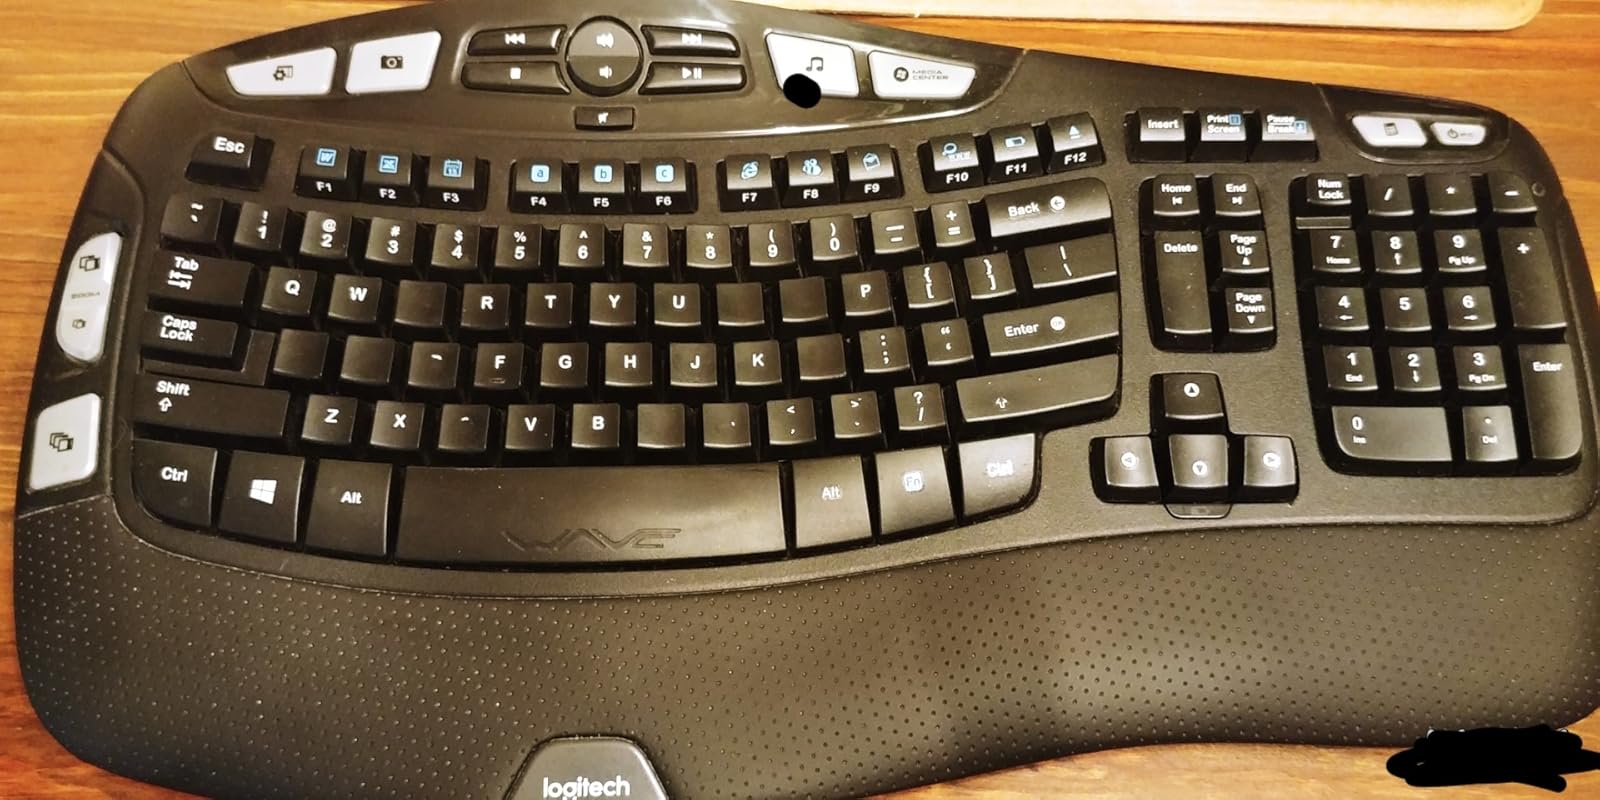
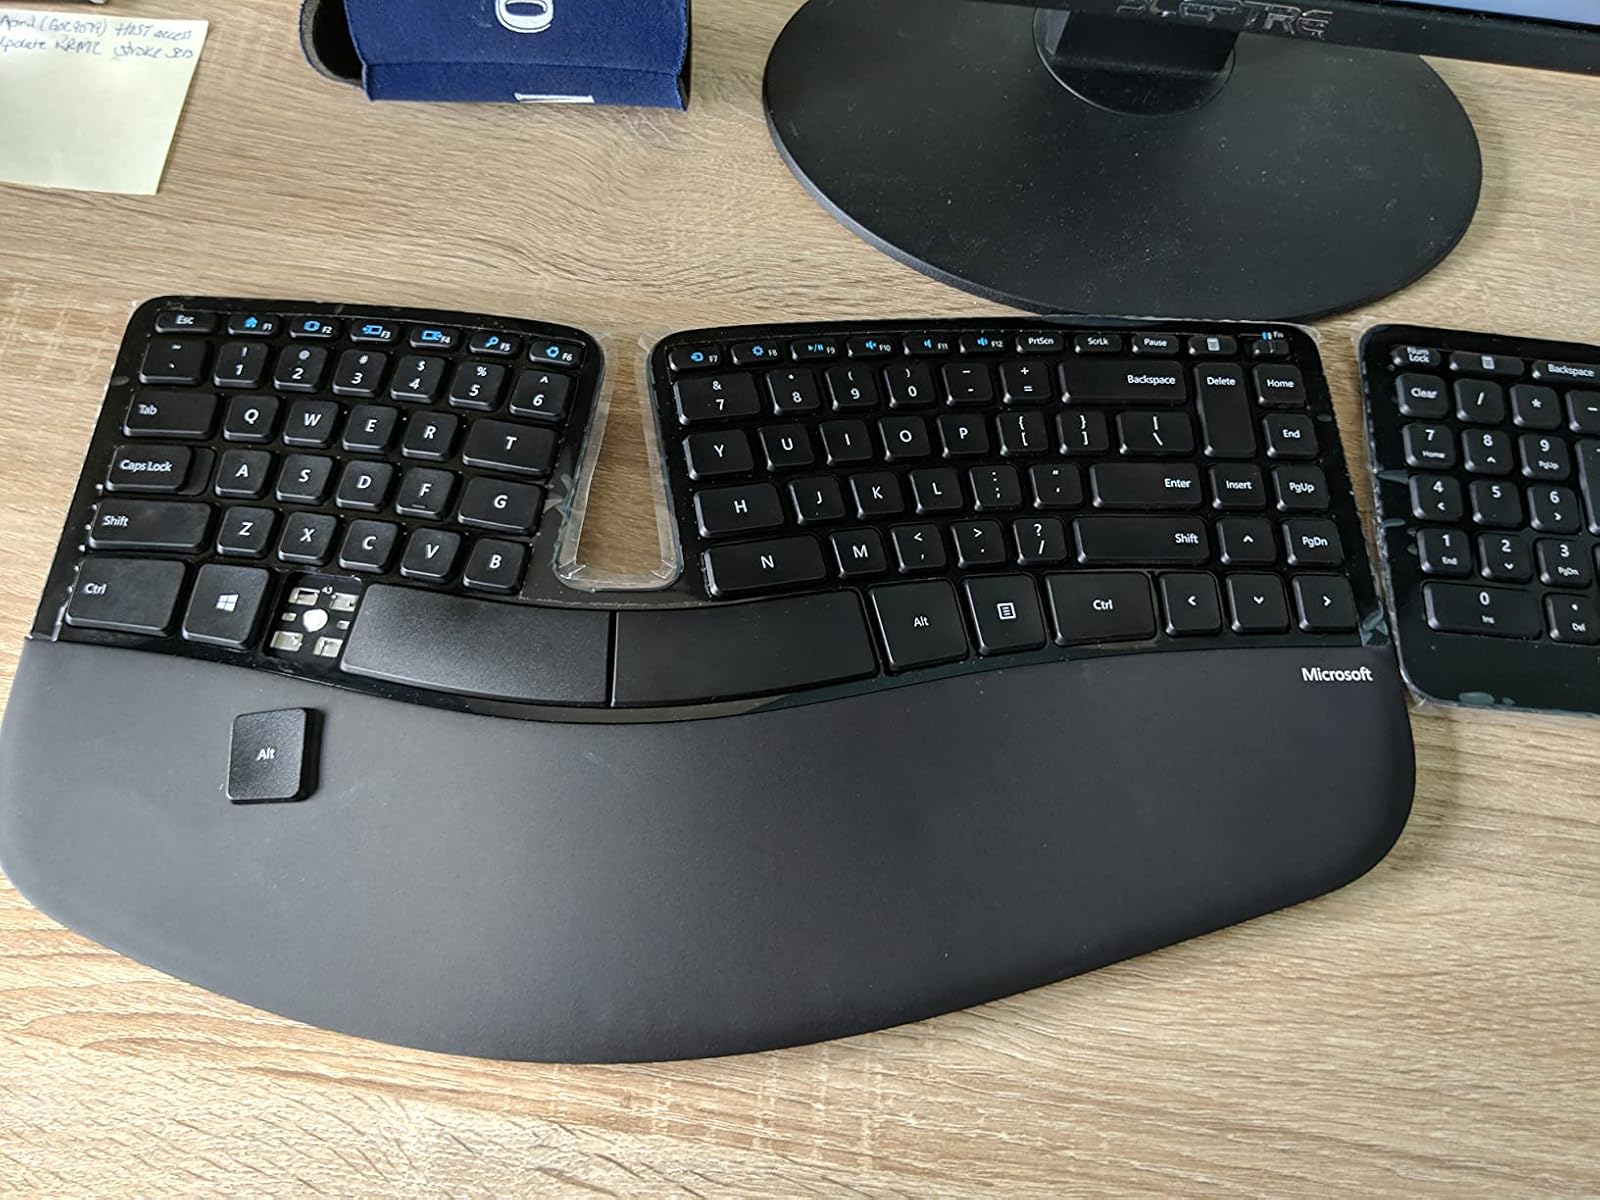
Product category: keyboard
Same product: no